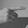
ASL letter: G